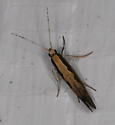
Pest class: diamondback_moth